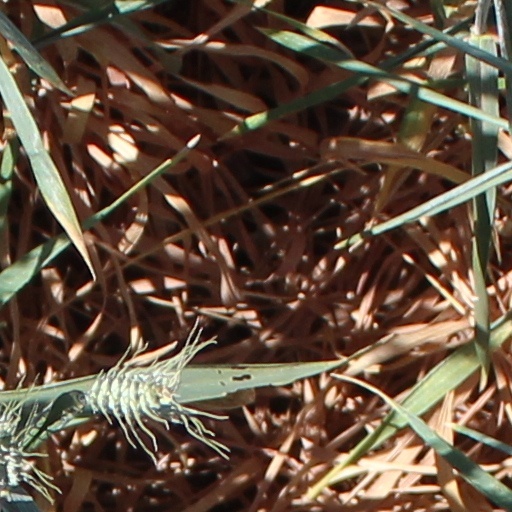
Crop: wheat